Oppin

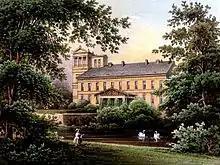
Schloss Oppin around 1860, from the collection of Alexander Duncker

Oppin is situate 7 km north east of Halle on the Saale. The river Riede rises not far to the north of the village and flows through the village.